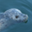
Label: seal